John Clavell

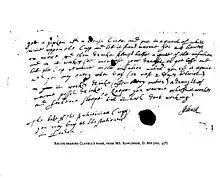
A letter from Clavell

After he left university in 1621, Clavell spent the next five years in London, where he lived a life of crime, poverty and ill health. In 1623 he became the administrator to his father's estate. In 1625 he married his first wife, Joyce. It is believed that she was of low standing and little inheritance; in the second edition of "A Recantation of an Ill Led Life" Clavell appealed to his mother and sister to accept Joyce as a good woman.